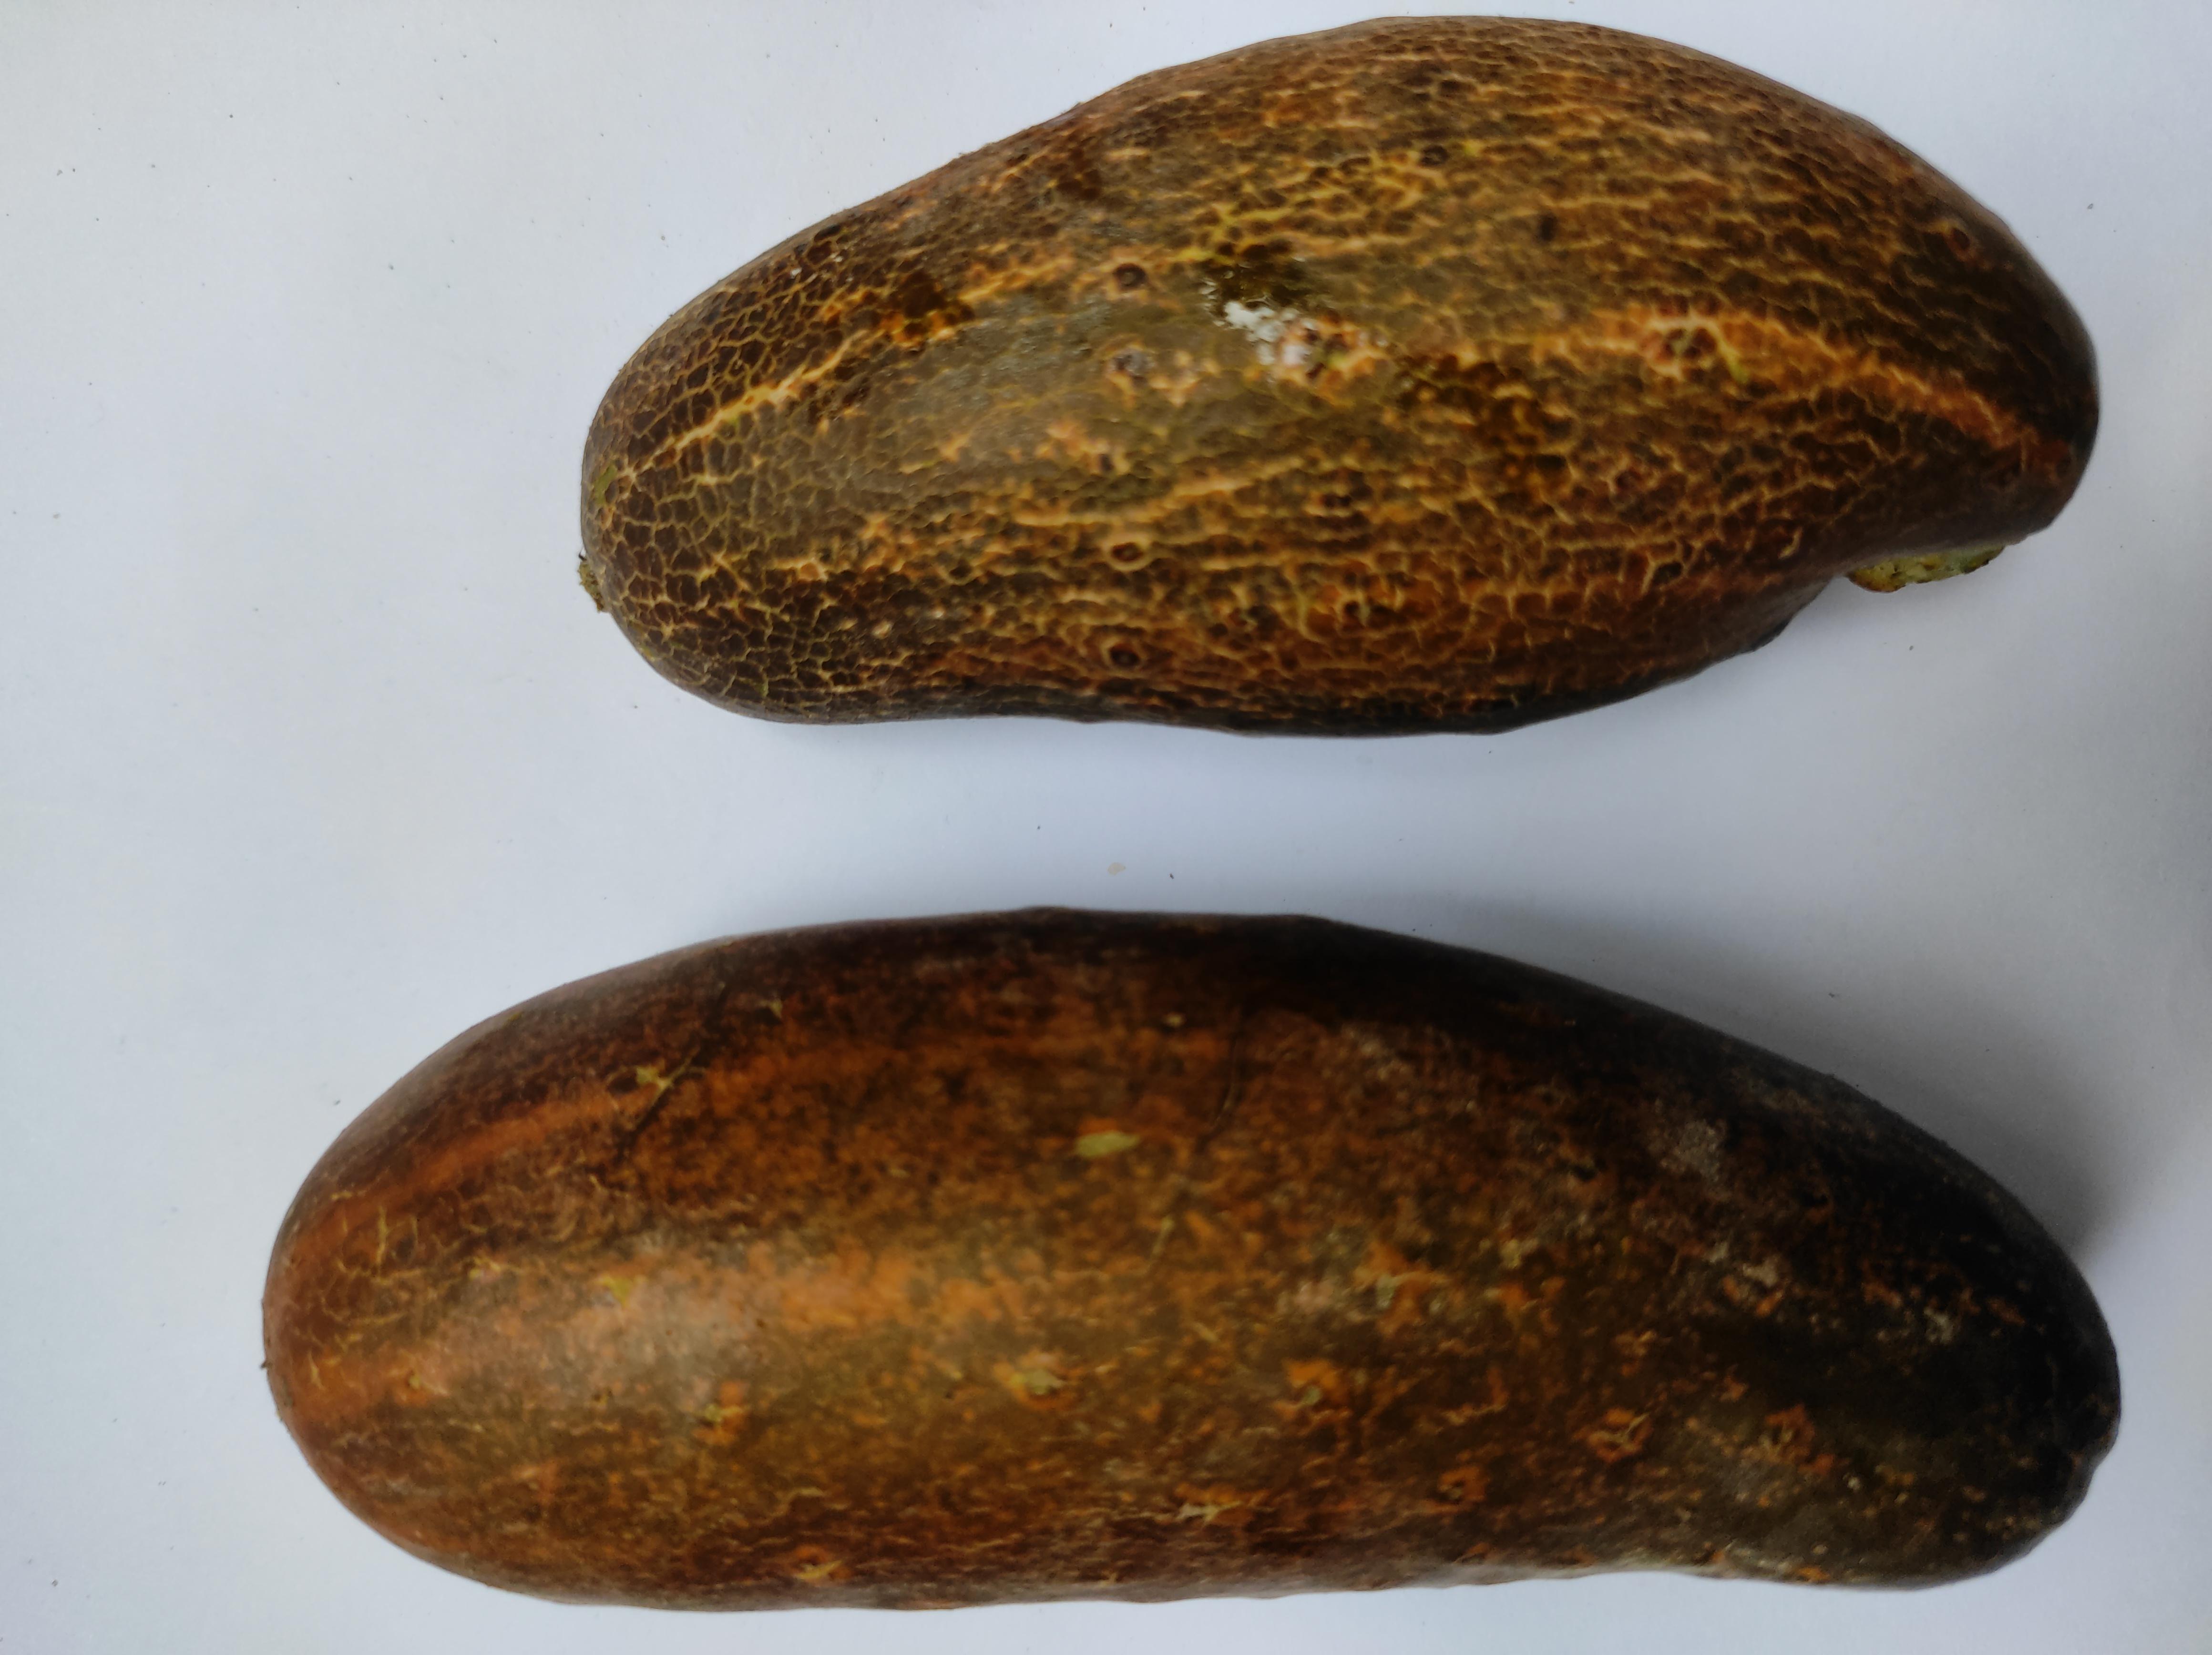
Label: Cucumber